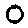
Label: 0